Palace Chapel (Buda Castle)

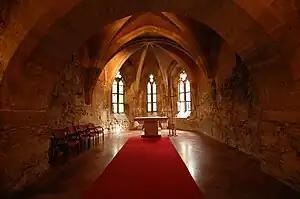
Medieval Palace Chapel

The medieval Palace Chapel (formerly "Alamizsnás Szent János-kápolna") in Buda Castle was built in the 15th century by King Sigismund as the lower chapel of the former Castle Church. The Gothic chapel, which survived the destruction of the 1686 siege, was buried under a Baroque terrace for centuries. After its reconstruction in 1963 became part of the exhibition of the Budapest History Museum.